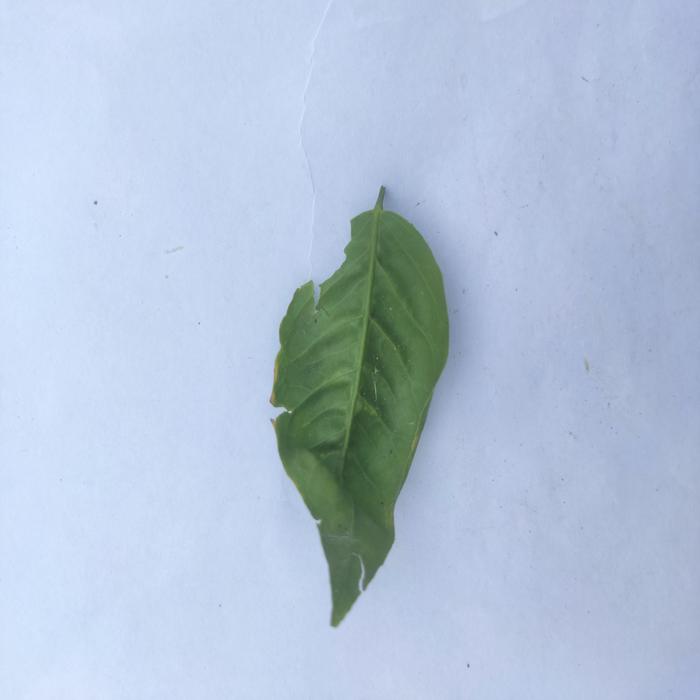
Crop: Aegle Marmelos
Leaf condition: Leaf_Curl